No One Is Talking About This

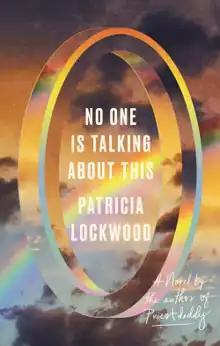
First edition cover

No One Is Talking About This is the debut novel by American poet Patricia Lockwood, published in 2021. It was simultaneously released in the United States and United Kingdom via Riverhead and Bloomsbury, respectively. The novel focuses on an unnamed woman engaged social media full time. Her life changes focus after the birth of her niece.